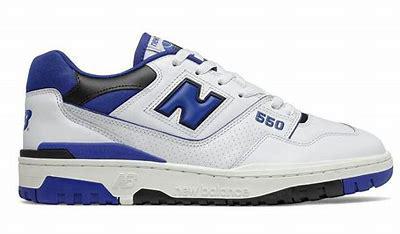
Brand: New
Model: Balance New Balance 550